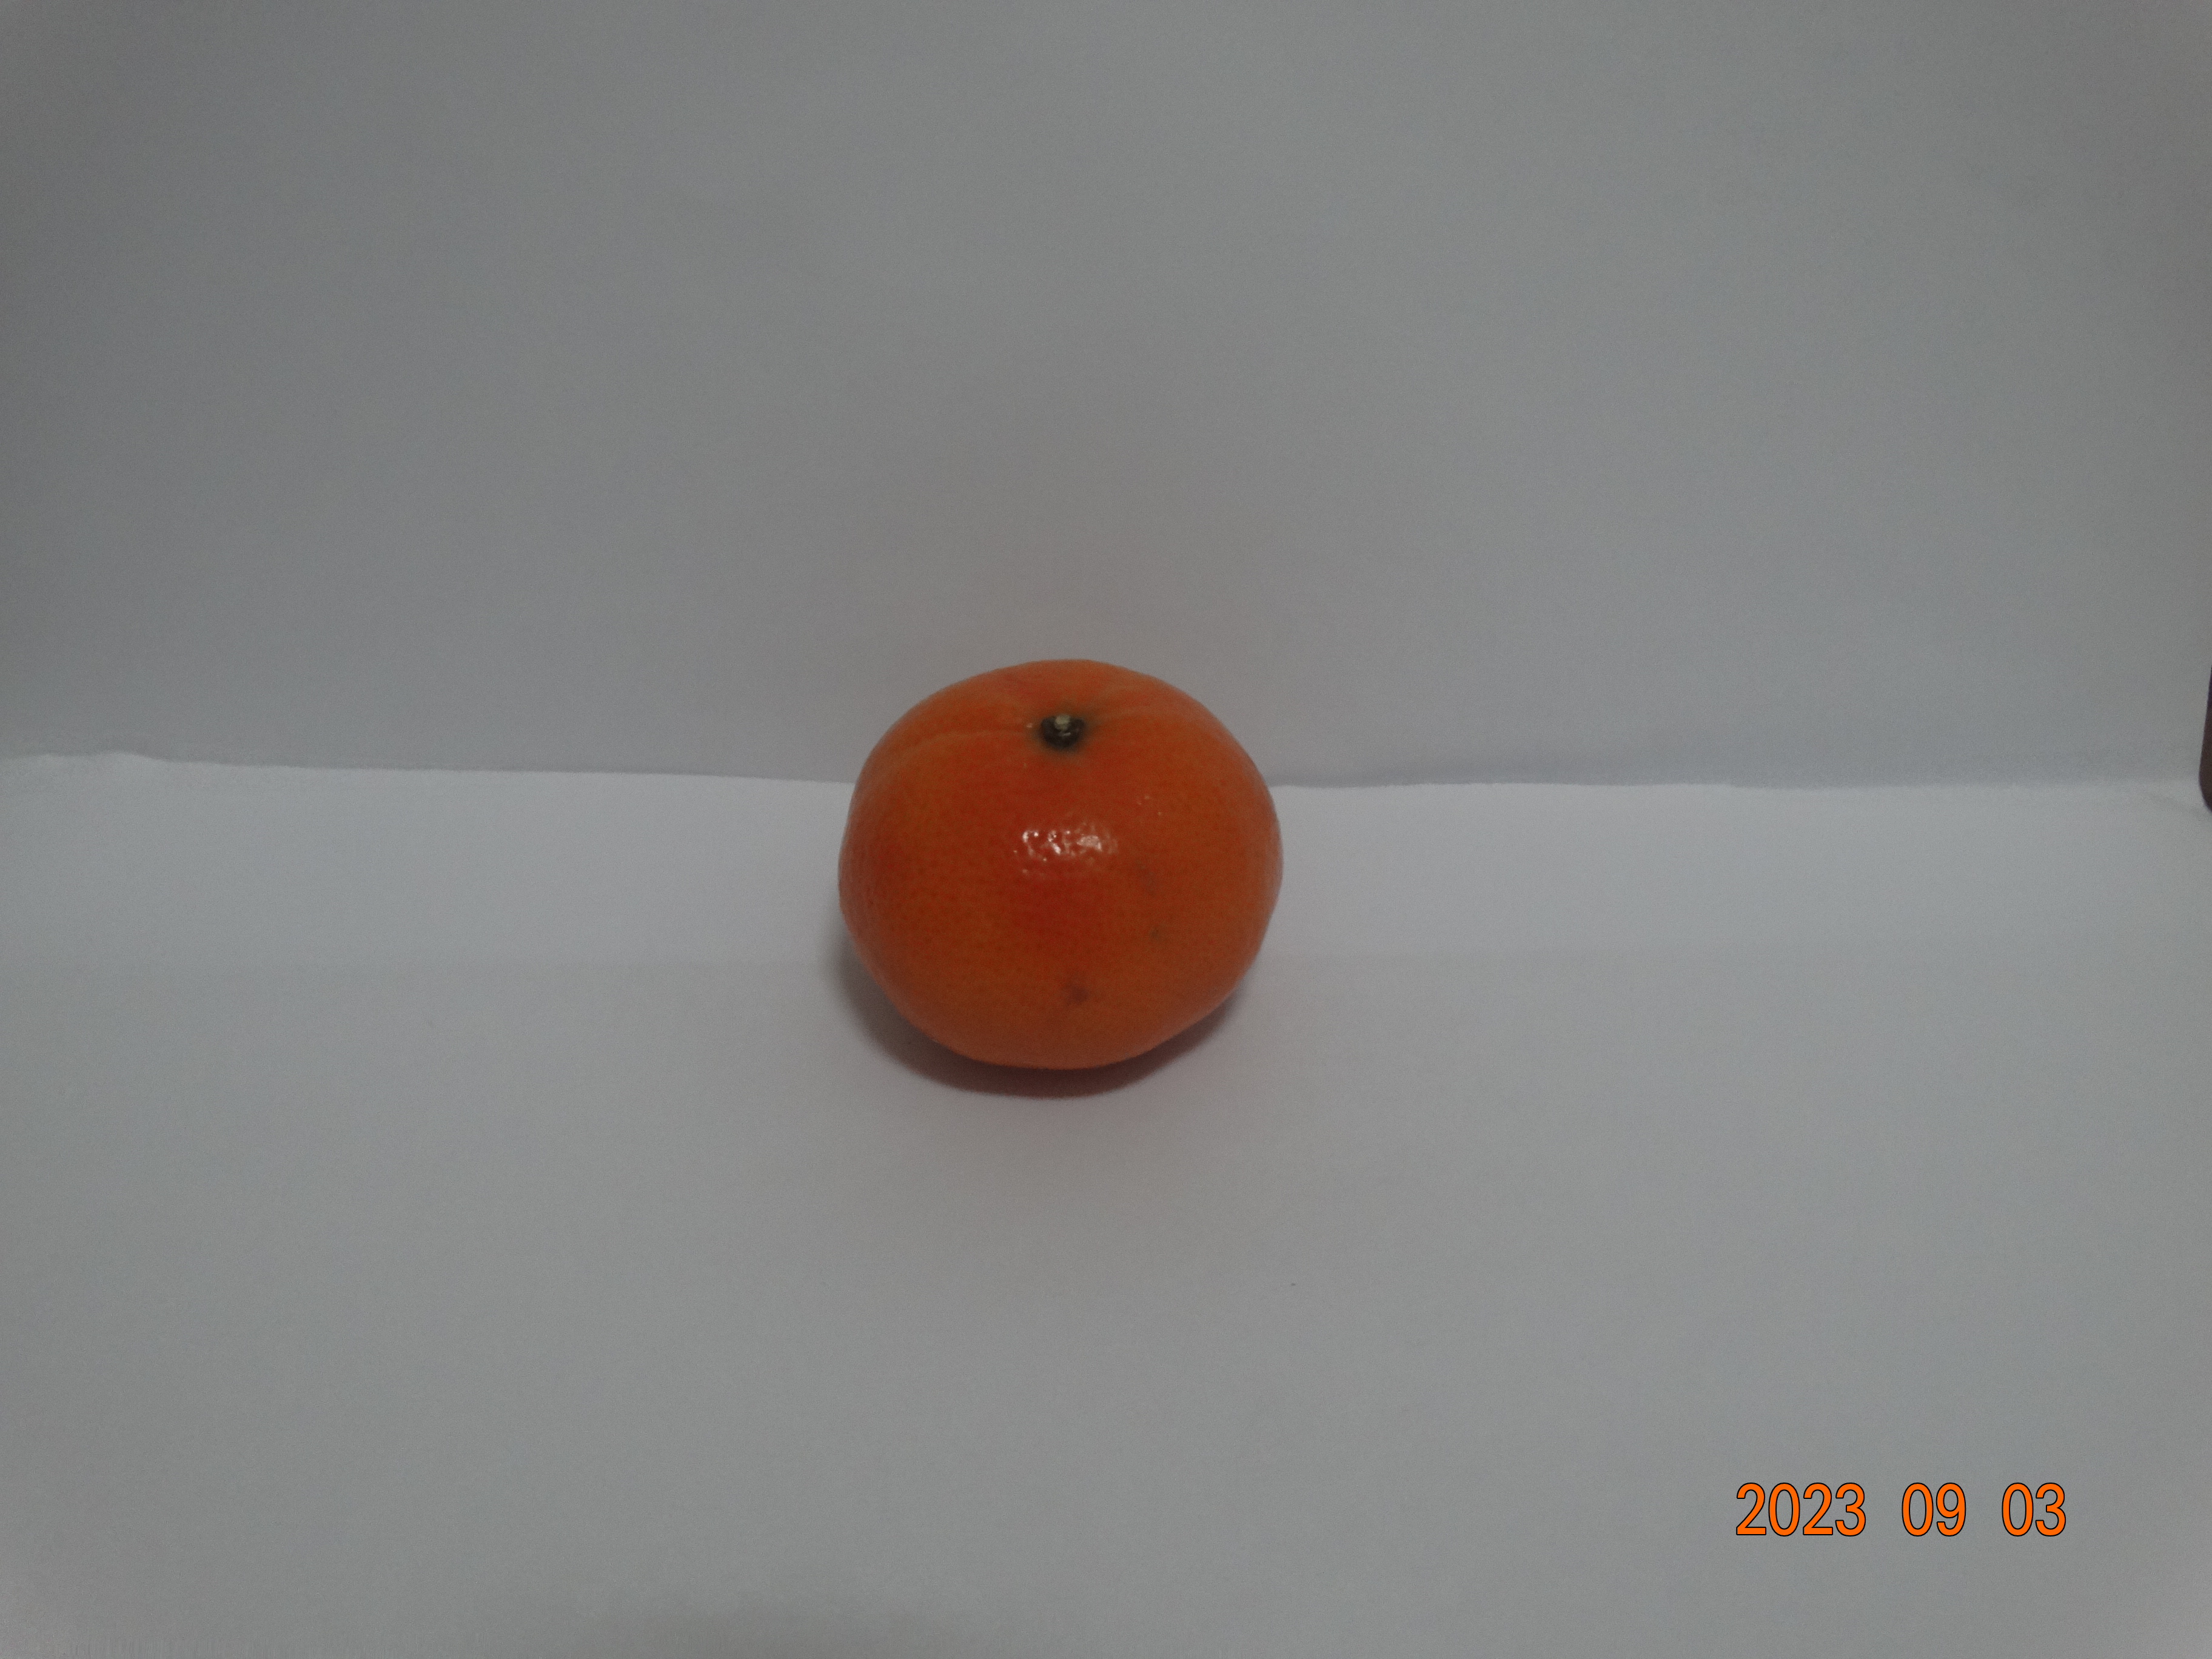
Citrus fruit variety: tangerine